Yucca de Lac

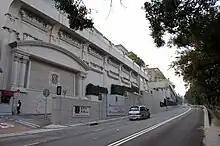
The luxury housing on the former restaurant lands

The site of the original restaurant was sold in 2005 to a local businessman at $380 million HKD for redevelopment as a real estate project. There were concerns from environmental groups that woodland on the site would not be preserved. Including the price of the land, developer Yucca Development invested over $1 billion in the 21-home project.